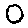
Label: 0